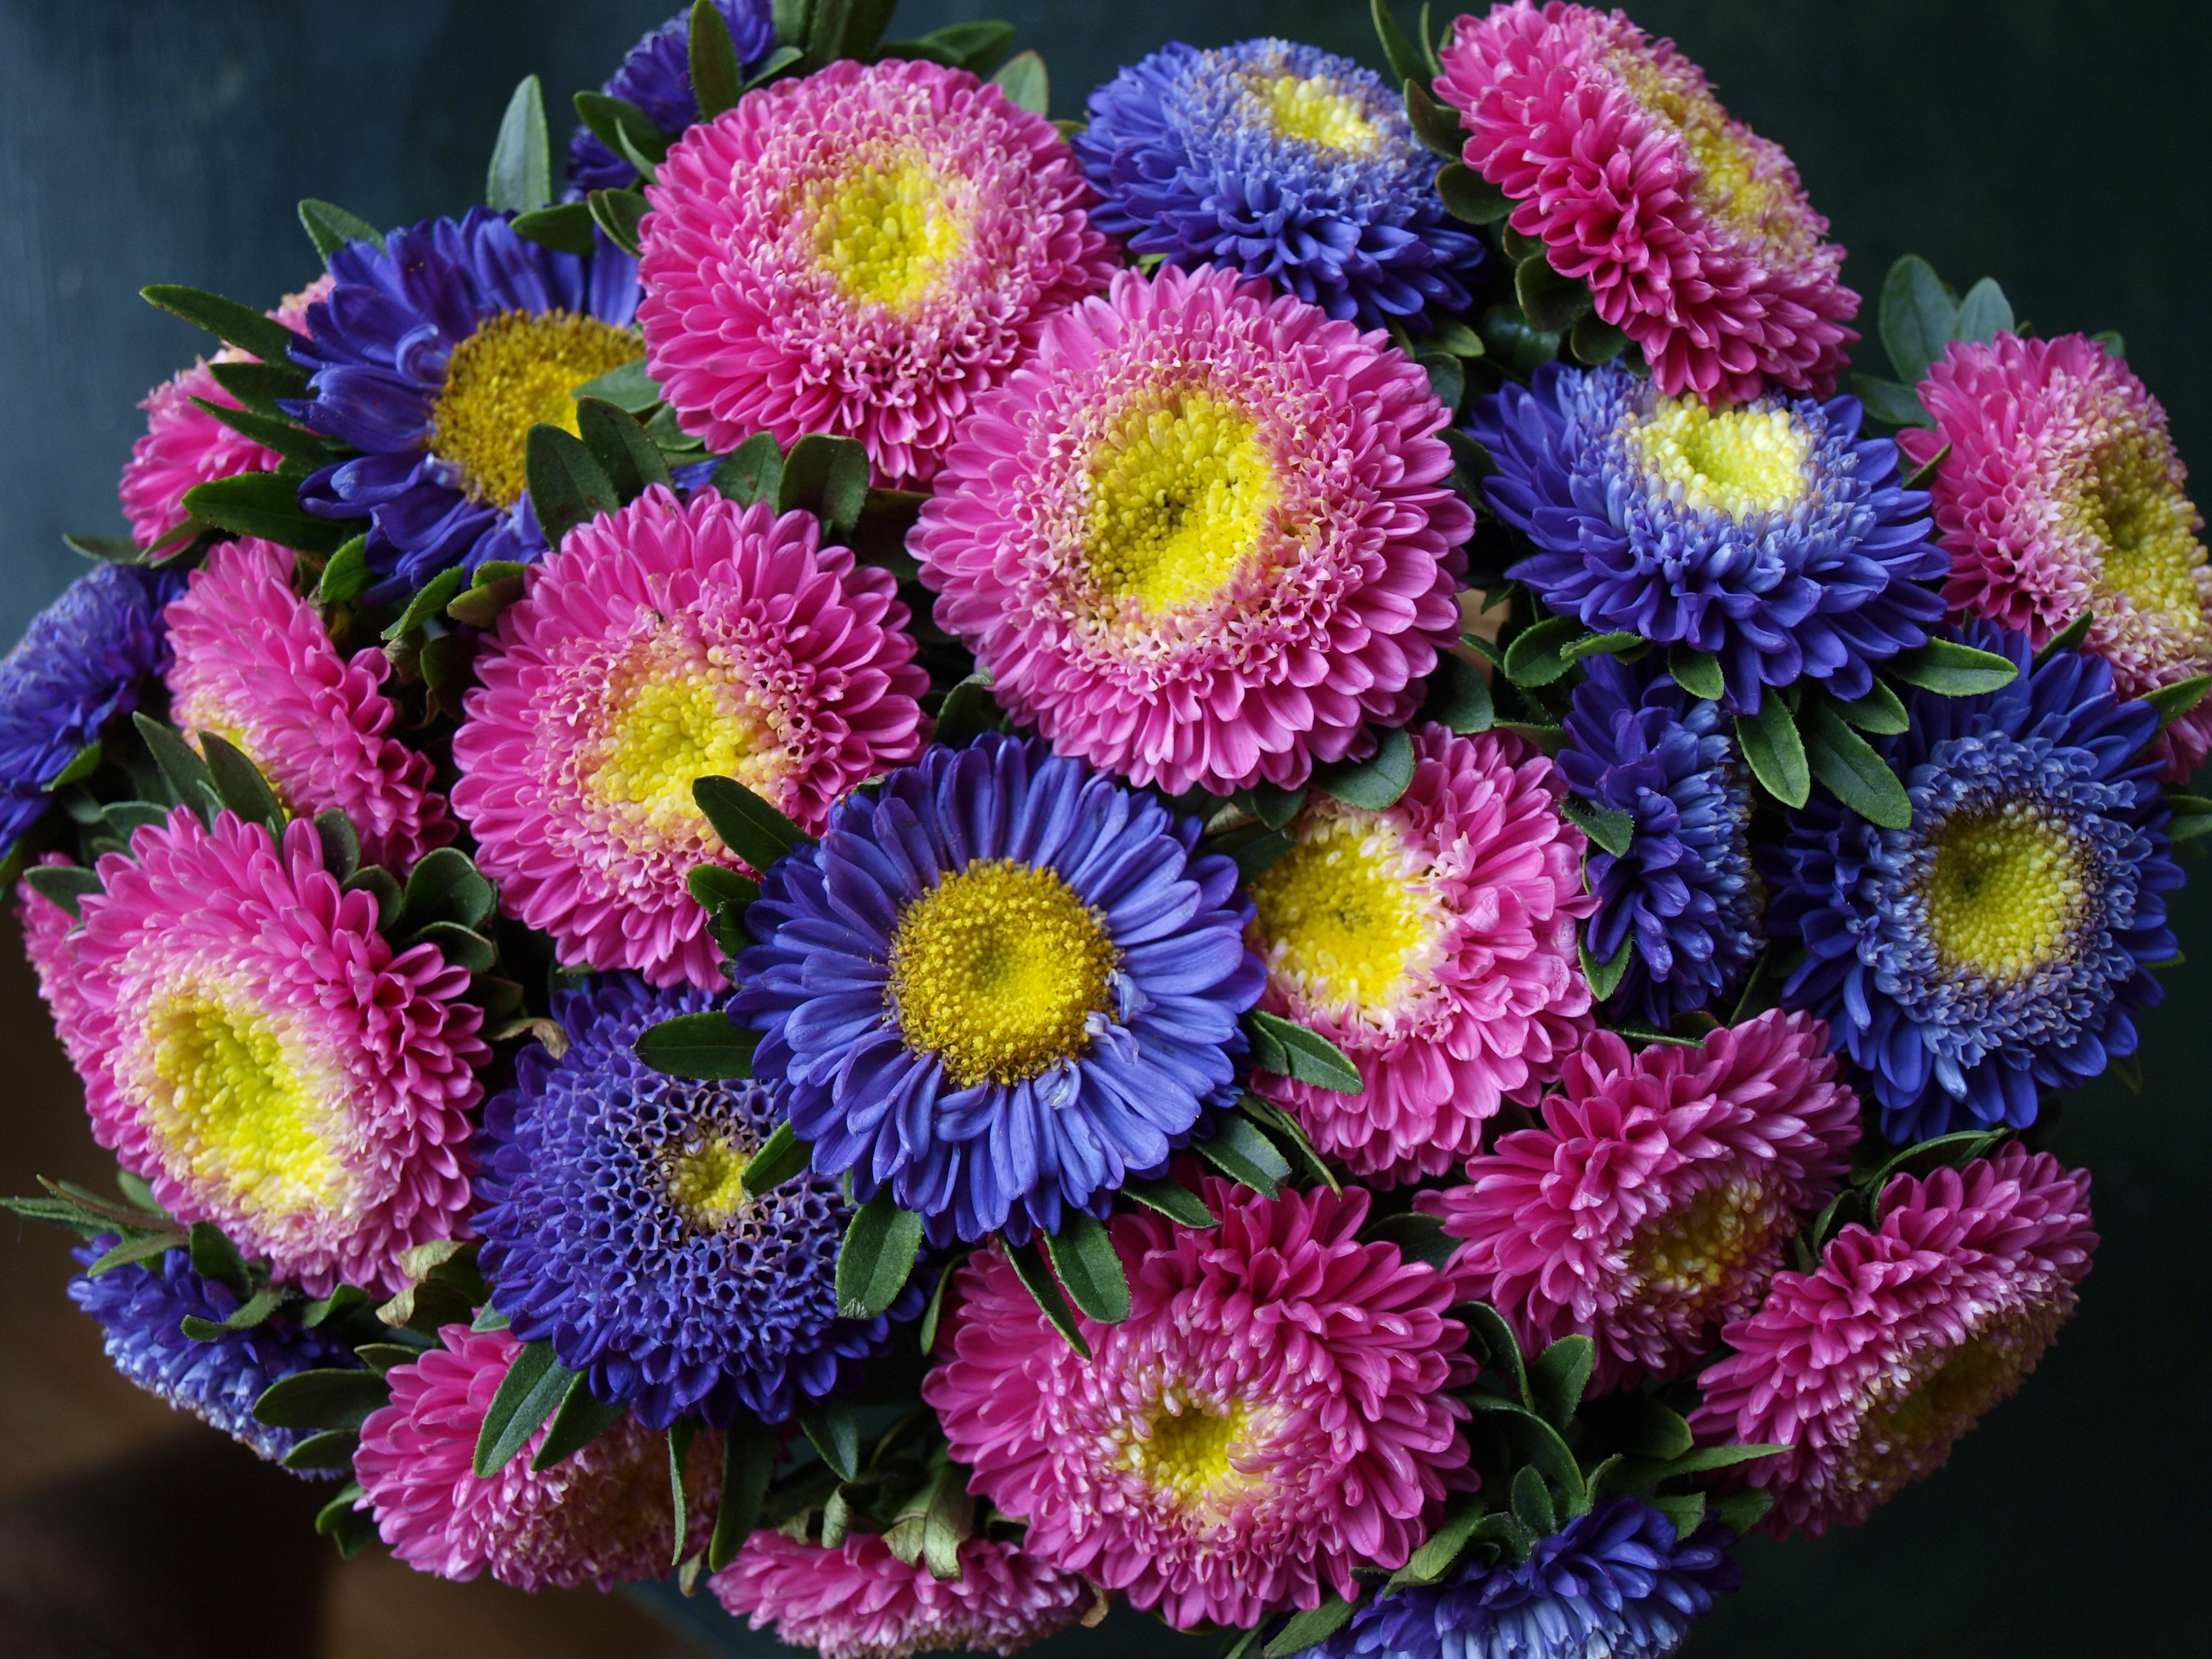
blossom, plant, flower, purple, petal, bloom, floral, bouquet, colourful, botany, blooming, blue, colorful, flora, flowers, petals, decorative, floristry, flowering plant, daisy family, flower bouquet, cut flowers, floral design, annual plant, land plant, chrysanths, flower arranging, blossiming